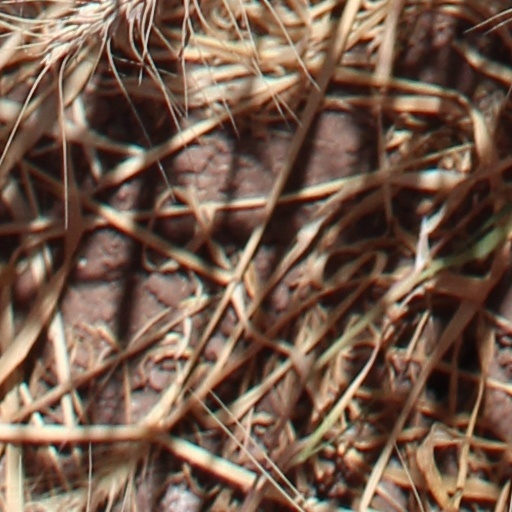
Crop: wheat